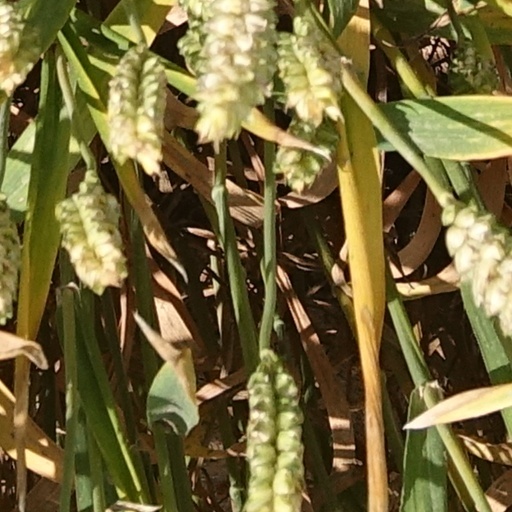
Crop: wheat